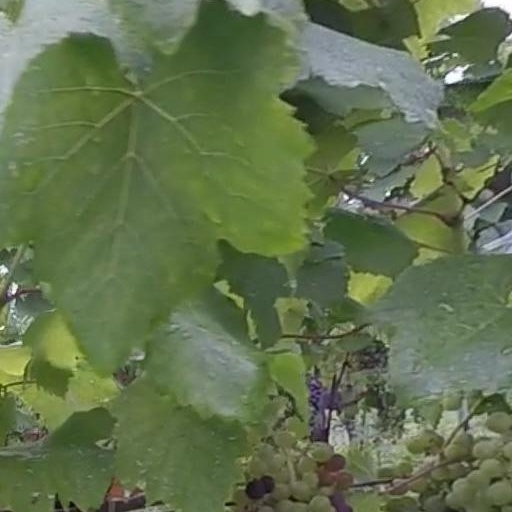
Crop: grape